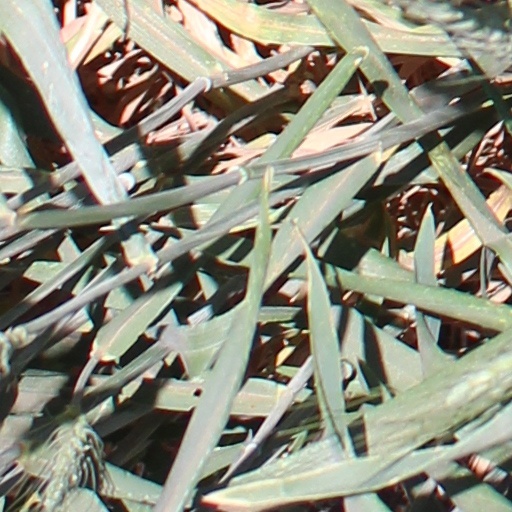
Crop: wheat